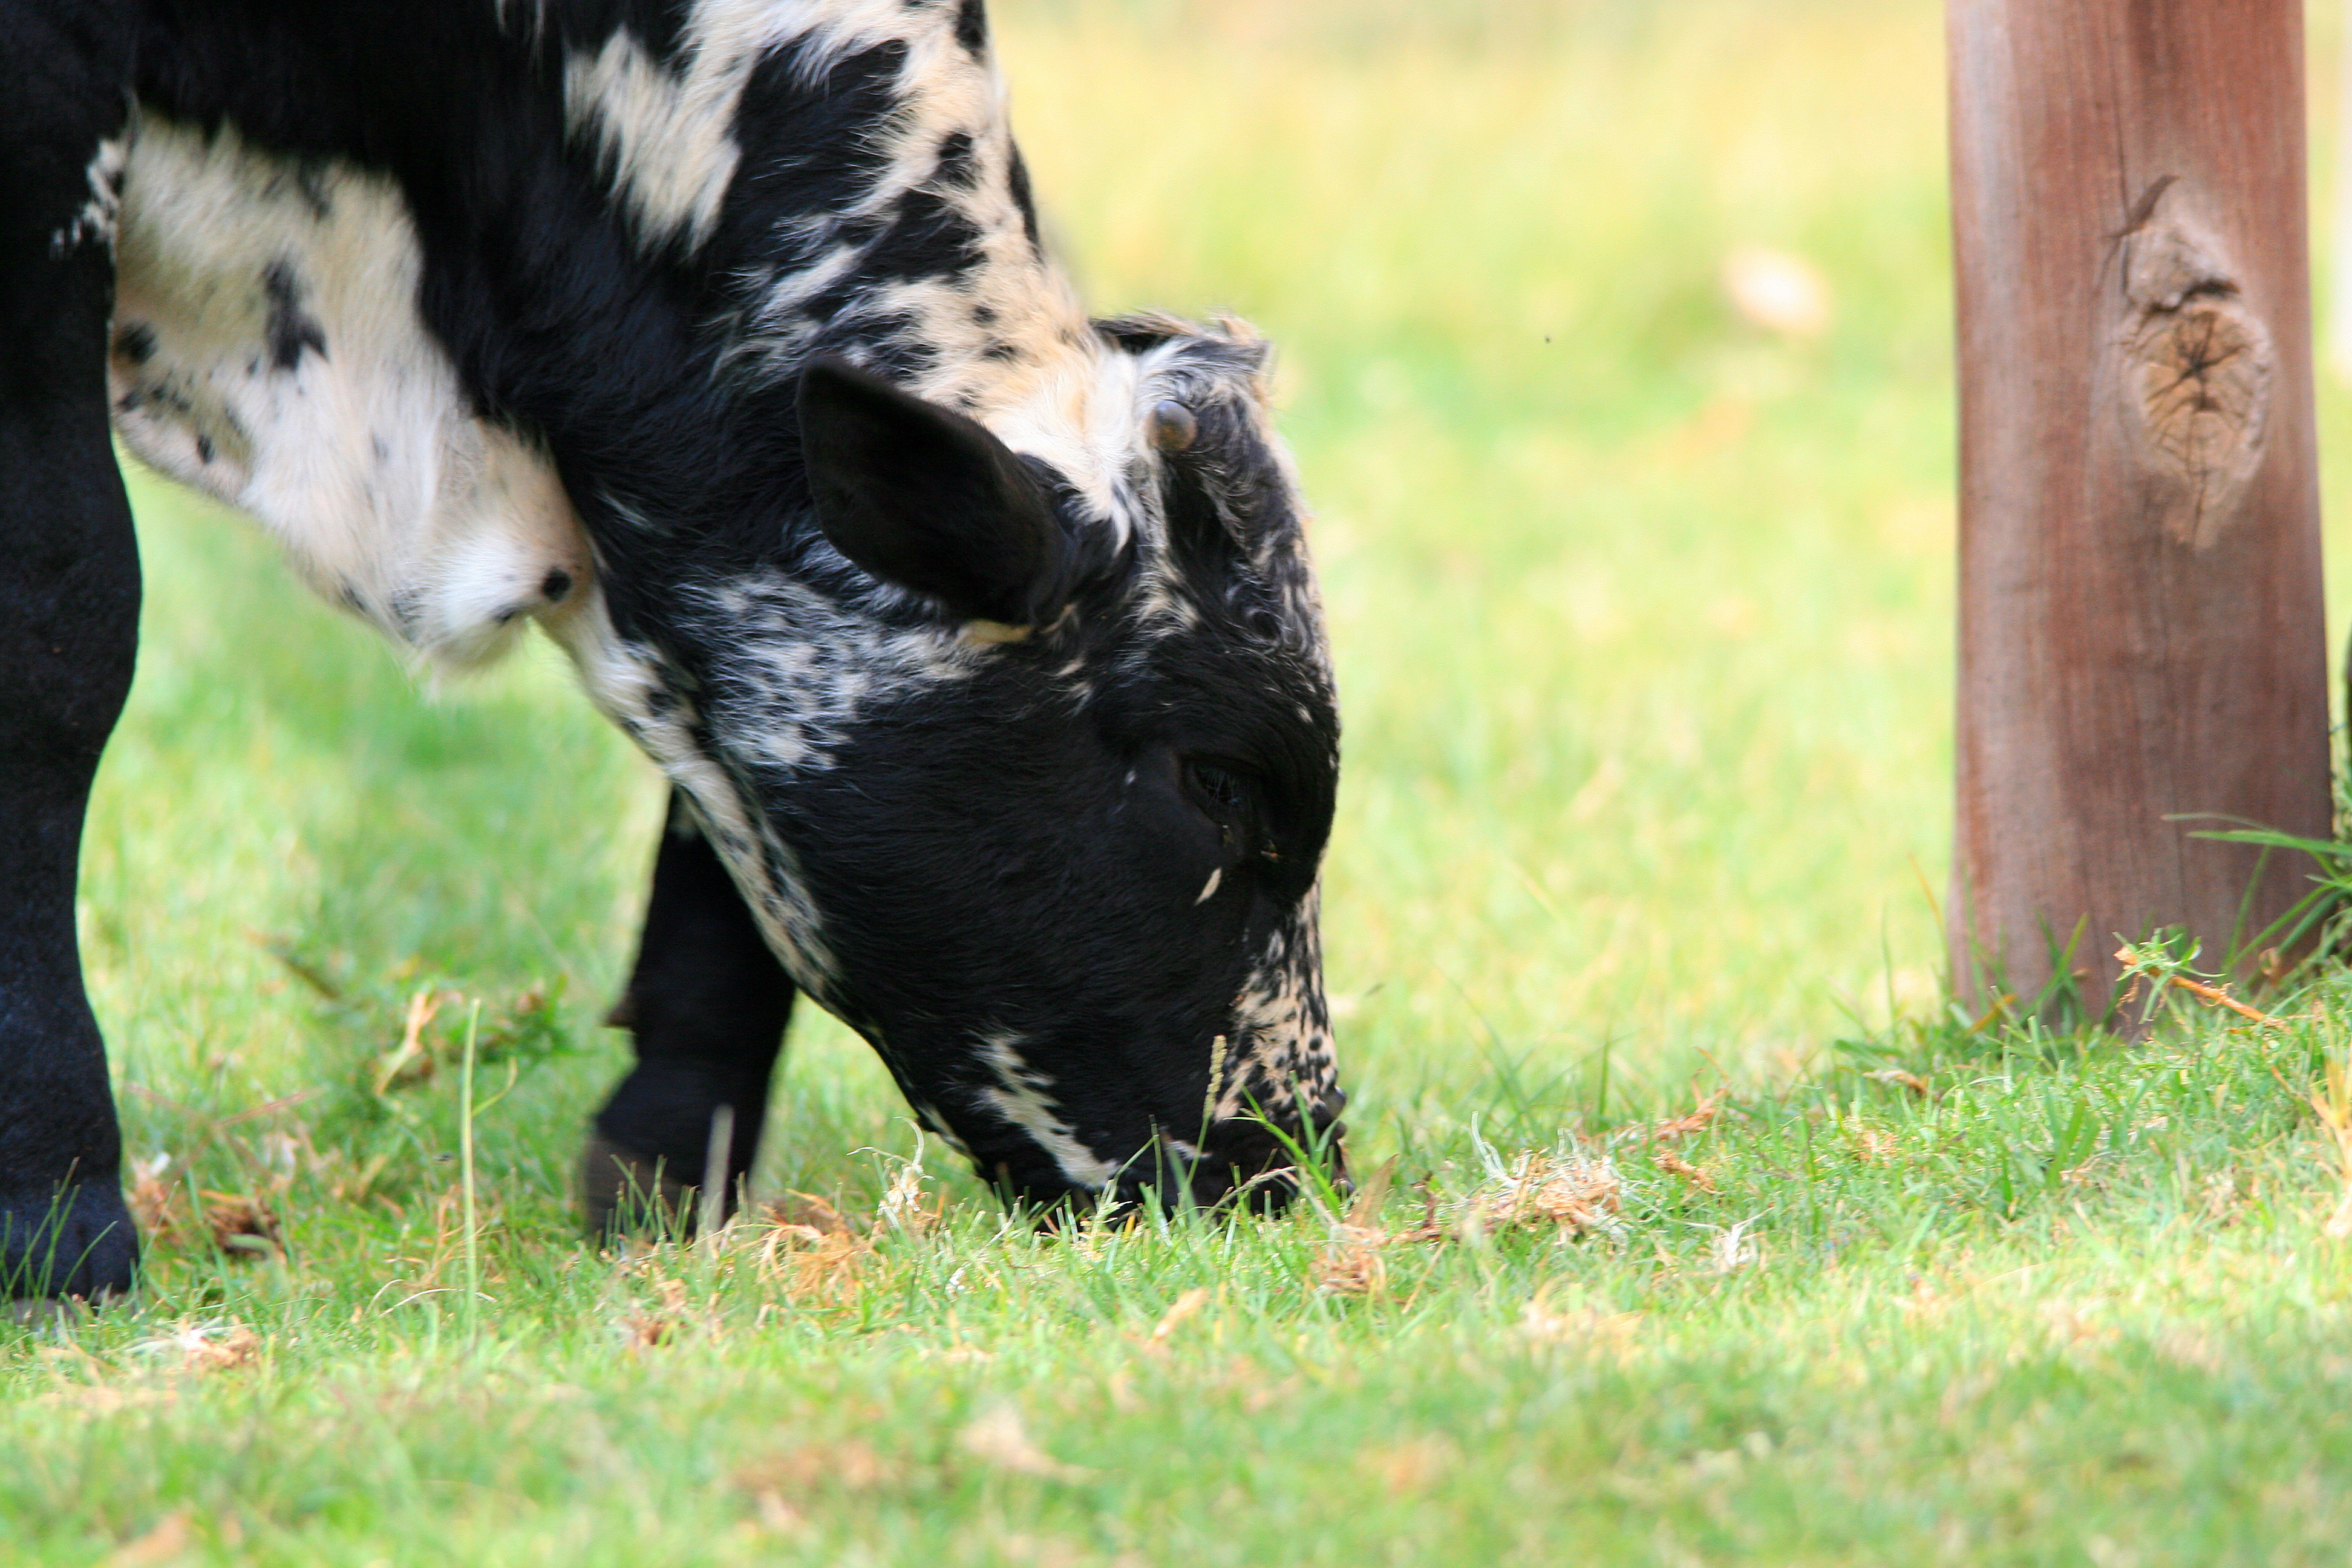
grass, black and white, farm, meadow, animal, wildlife, cow, grazing, mammal, stallion, bovine, eating, vertebrate, cattle like mammal